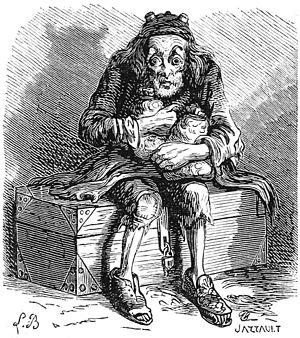
Mammon. Illustration du Dictionnaire infernal de Jacques Auguste Simon Collin de Plancy par Louis Le Breton, 6eme édition, 1863.